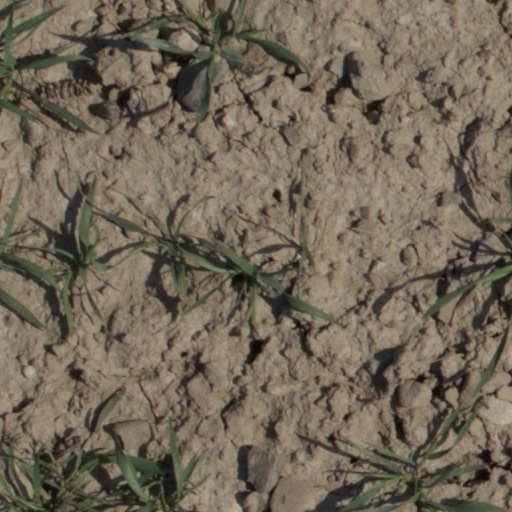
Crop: wheat